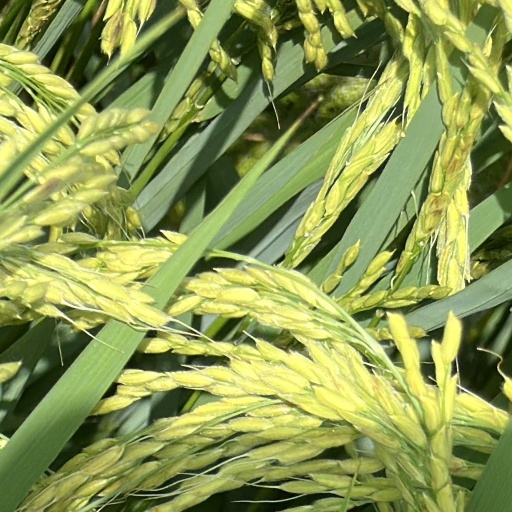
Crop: rice